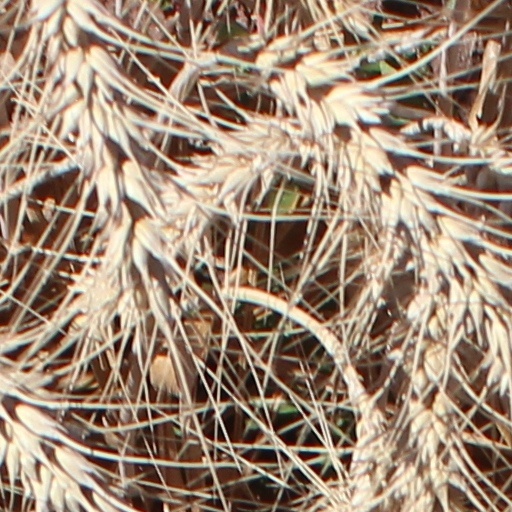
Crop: wheat